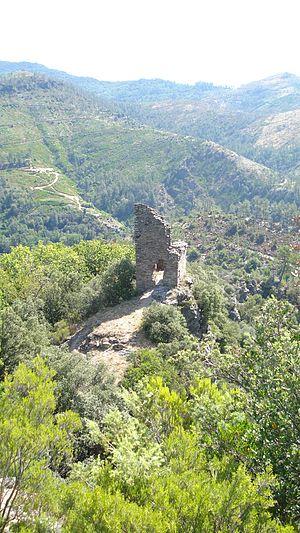
tour du Castélas Saint-Étienne-Vallée-Française (Lozère)
Saint-Étienne-Vallée-Française est une commune française, située dans le département de la Lozère en région Occitanie. Ses habitants sont appelés les Stéphanois. Son territoire, en périphérie du parc national des Cévennes, est au cœur des Cévennes.